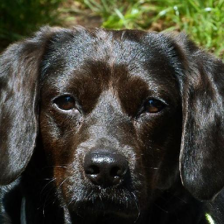
Label: animals